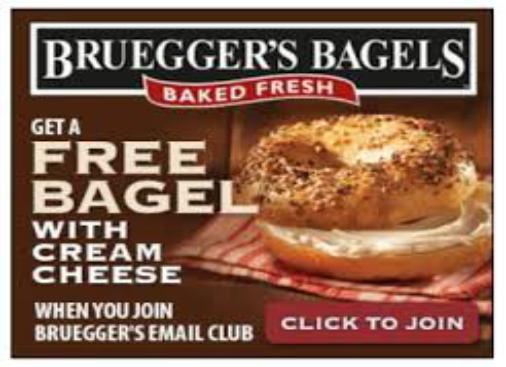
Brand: Bruegger's
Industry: Food